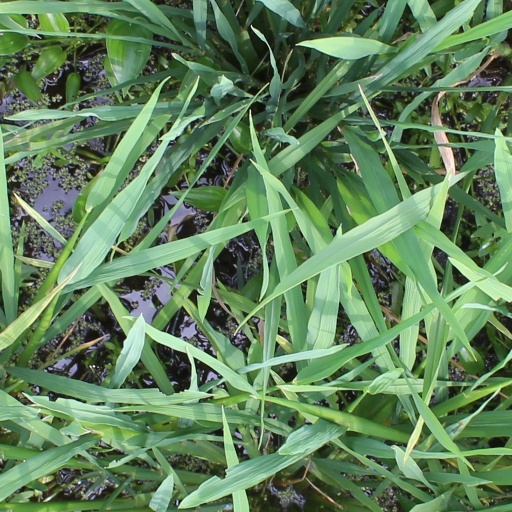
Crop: rice